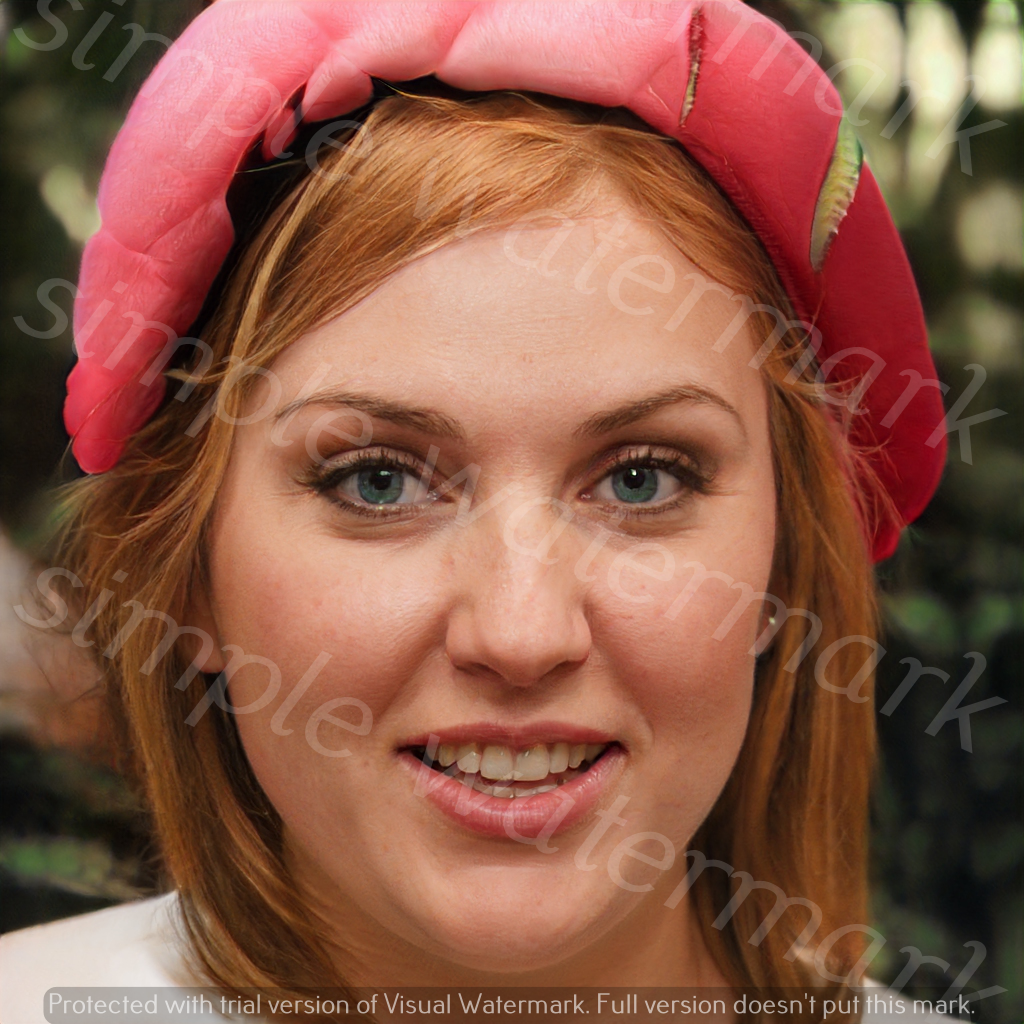
Label: Watermark